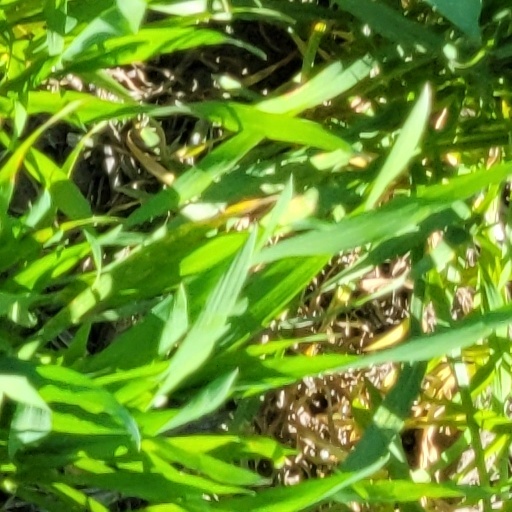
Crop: wheat